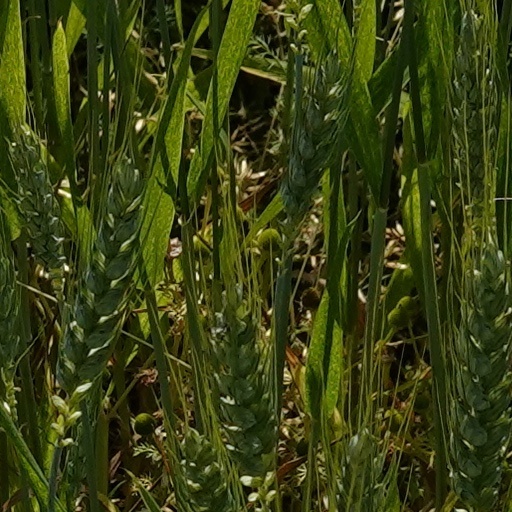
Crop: wheat